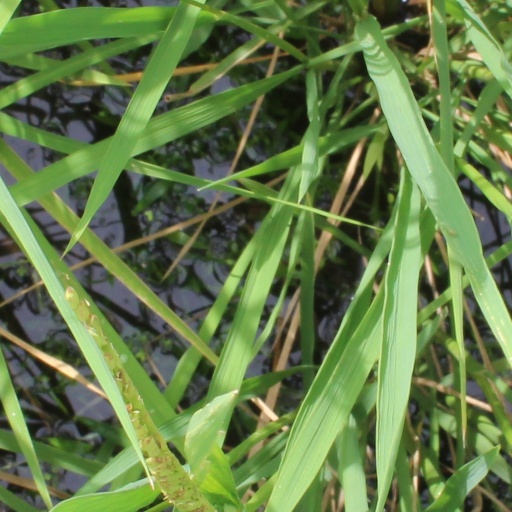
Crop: rice